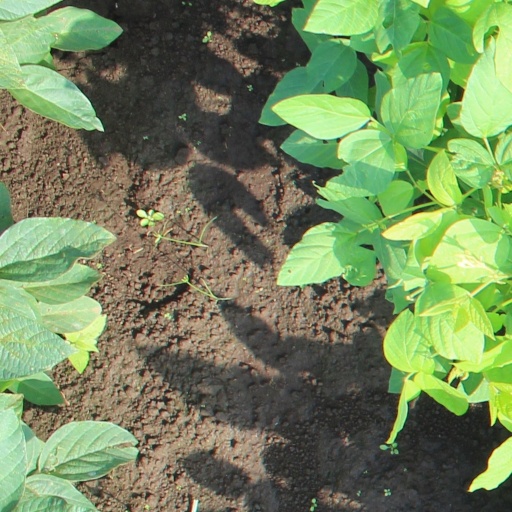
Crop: soybean